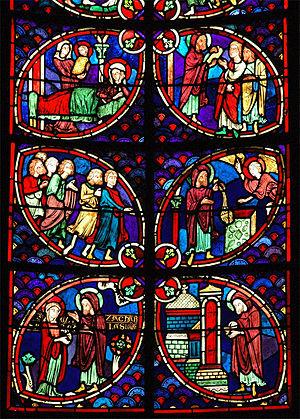
Vitrail de saint Jean-Baptiste, cathédrale de Bourges
La cathédrale Saint-Étienne de Bourges est une cathédrale catholique construite entre la fin du XIIᵉ et la fin du XIIIᵉ siècle. Dédiée à saint Étienne, premier martyr, elle est le siège de l'archidiocèse de Bourges.